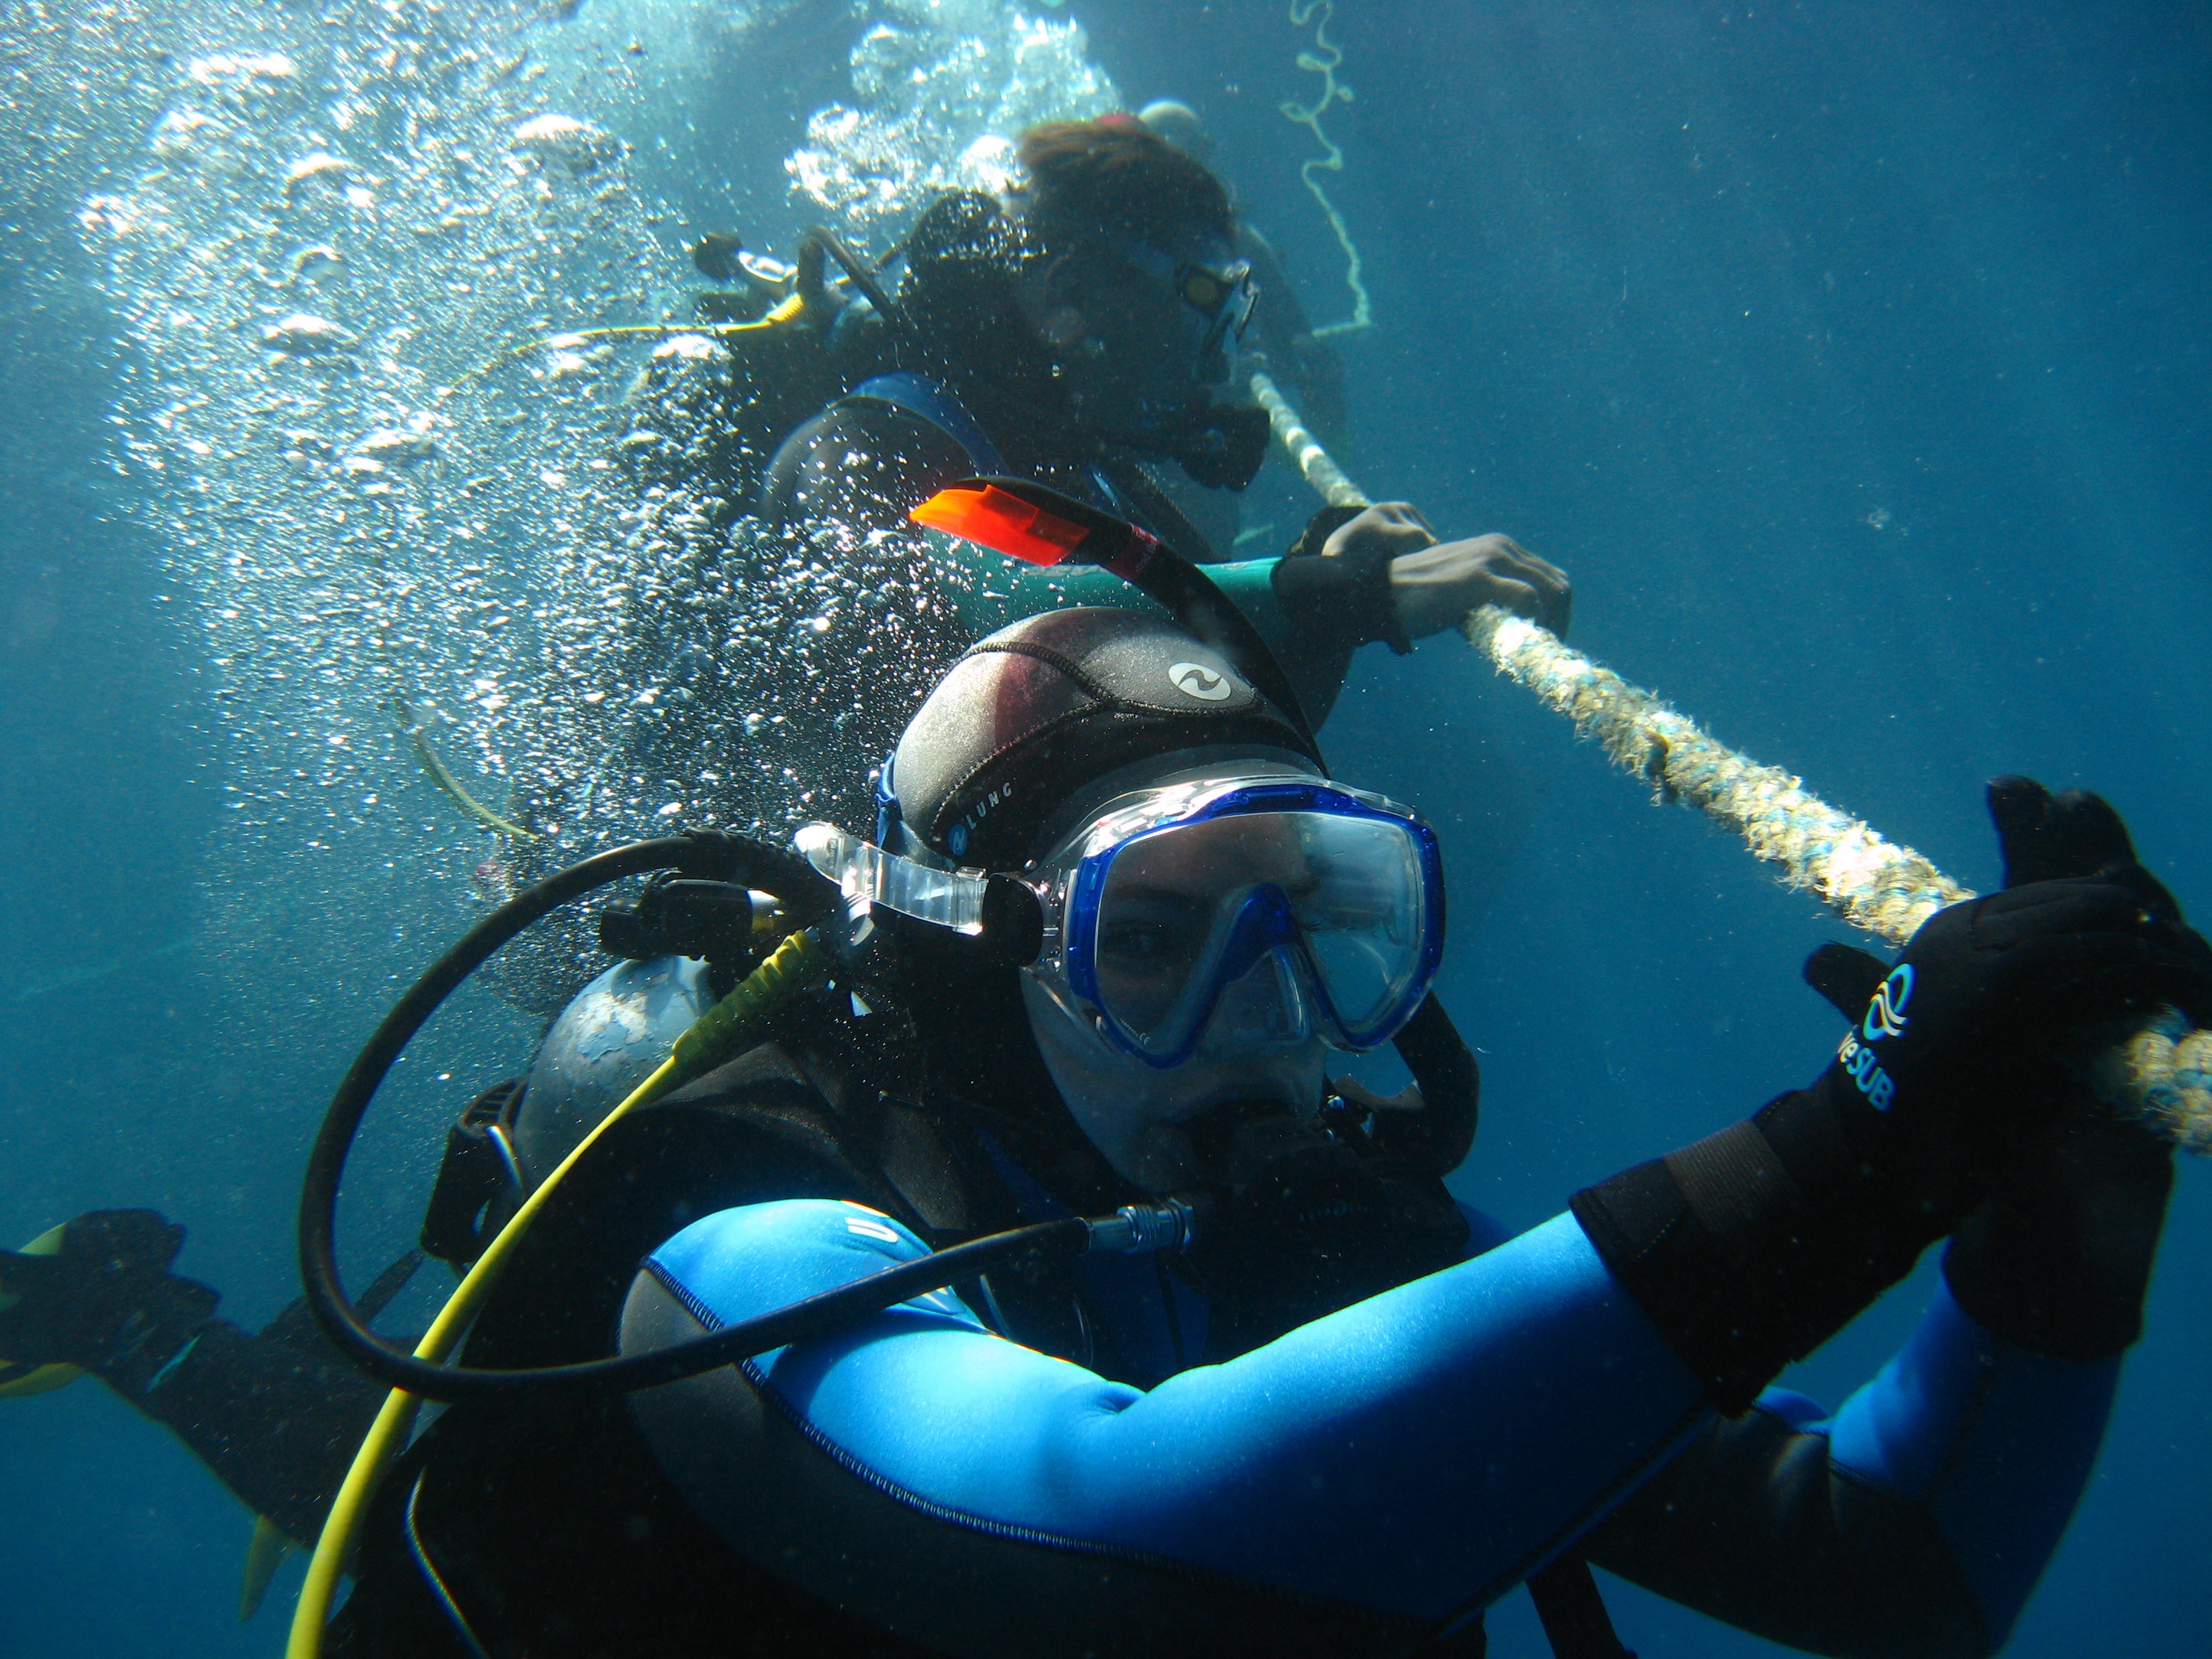
sea, rope, wave, recreation, diving, underwater, biology, extreme sport, octopus, diver, sports, beauty, for, safari, red sea, insurance, water sport, the descent, scuba diving, outdoor recreation, marine biology, underwater diving, divemaster, smolensk, diving safari